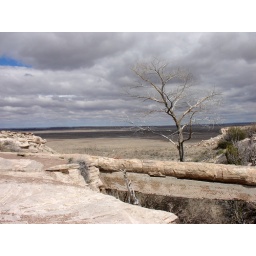
A natural stone bridge - a tree fell over a river and petrified into agate. (Now supported by concrete.)